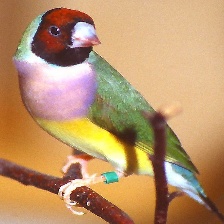
Species: GOULDIAN FINCH
Scientific name: ERYTHRURA GOULDIAE
ImageNet parent category: house_finch